Marr, Scotland

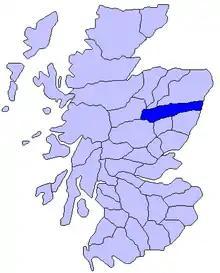
Map of Scotland showing the historic district of Mar

Marr is named after Mar, one of the historic provinces of Scotland, extending from north of the Don southward to the Mounth. Like other such areas, it was under the rule of a mormaer in the Middle Ages. In the 12th century an earl (the Earl of Mar) took his place, but no definite succession of earls appears until the 13th century, nor has any genealogical connection been established between them and the mormaers.